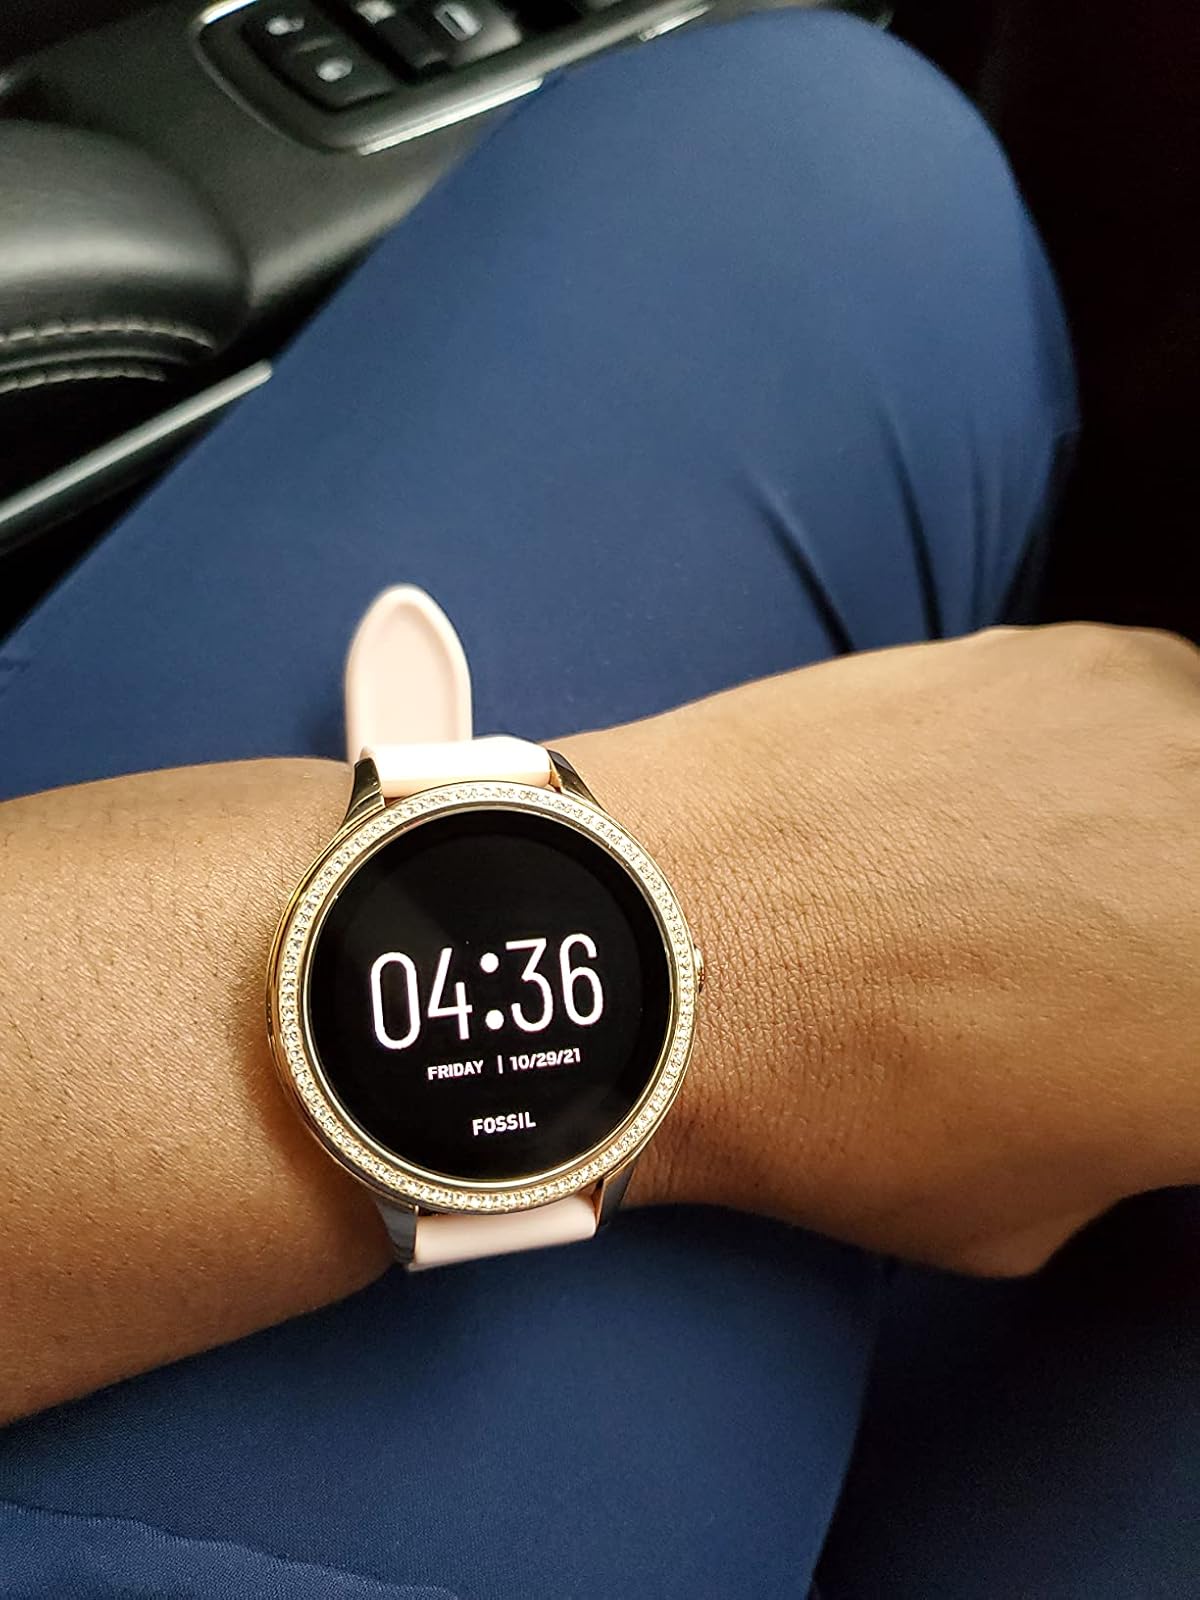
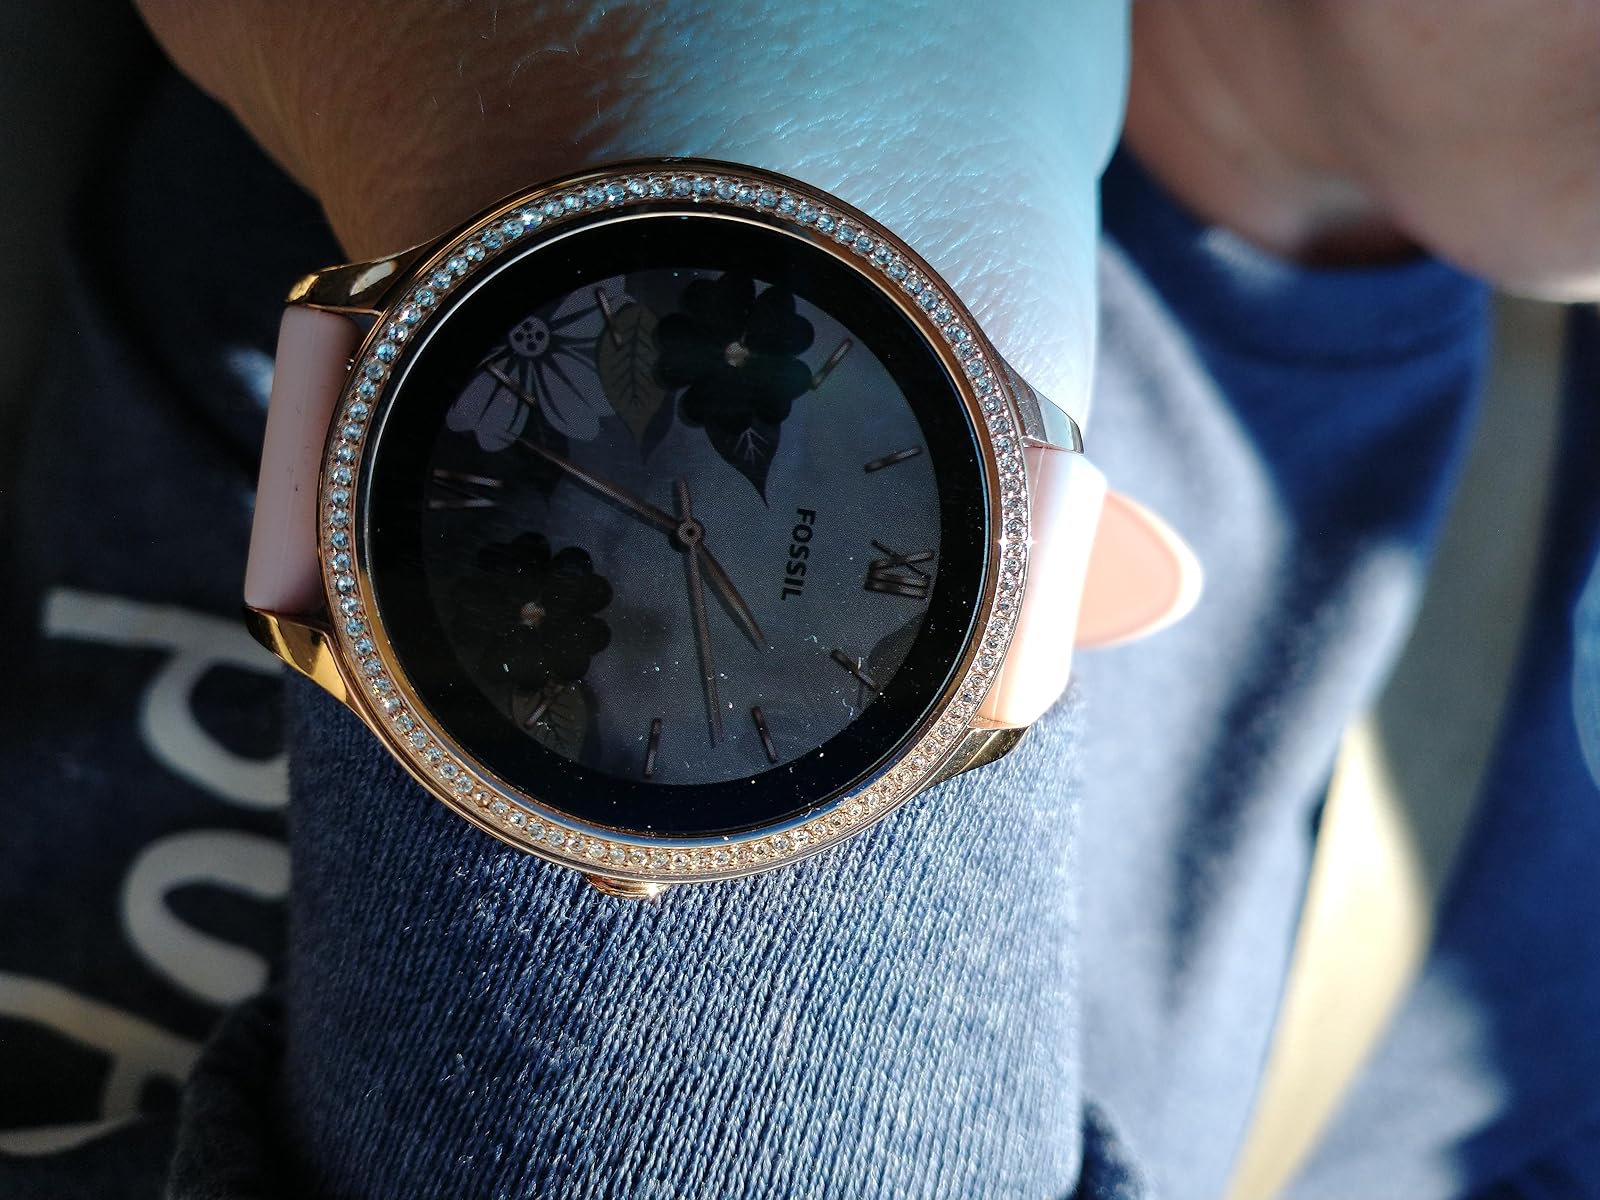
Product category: smartwatch
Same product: yes